Silvia Pessah

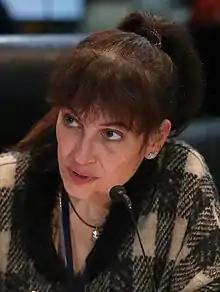

Silvia Ester Pessah Eljay (born 9 August 1967) is a Peruvian surgeon. She served as the country's Minister of Health from 2 April 2018 to 5 January 2019, in the government of Martín Vizcarra.